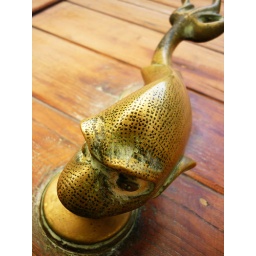
golden fish door knob on a house entry in Sliema